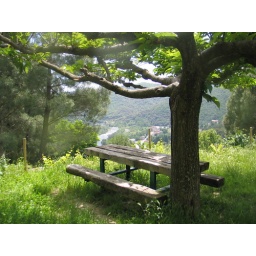
Just below the church is a magical picnic table and tree.